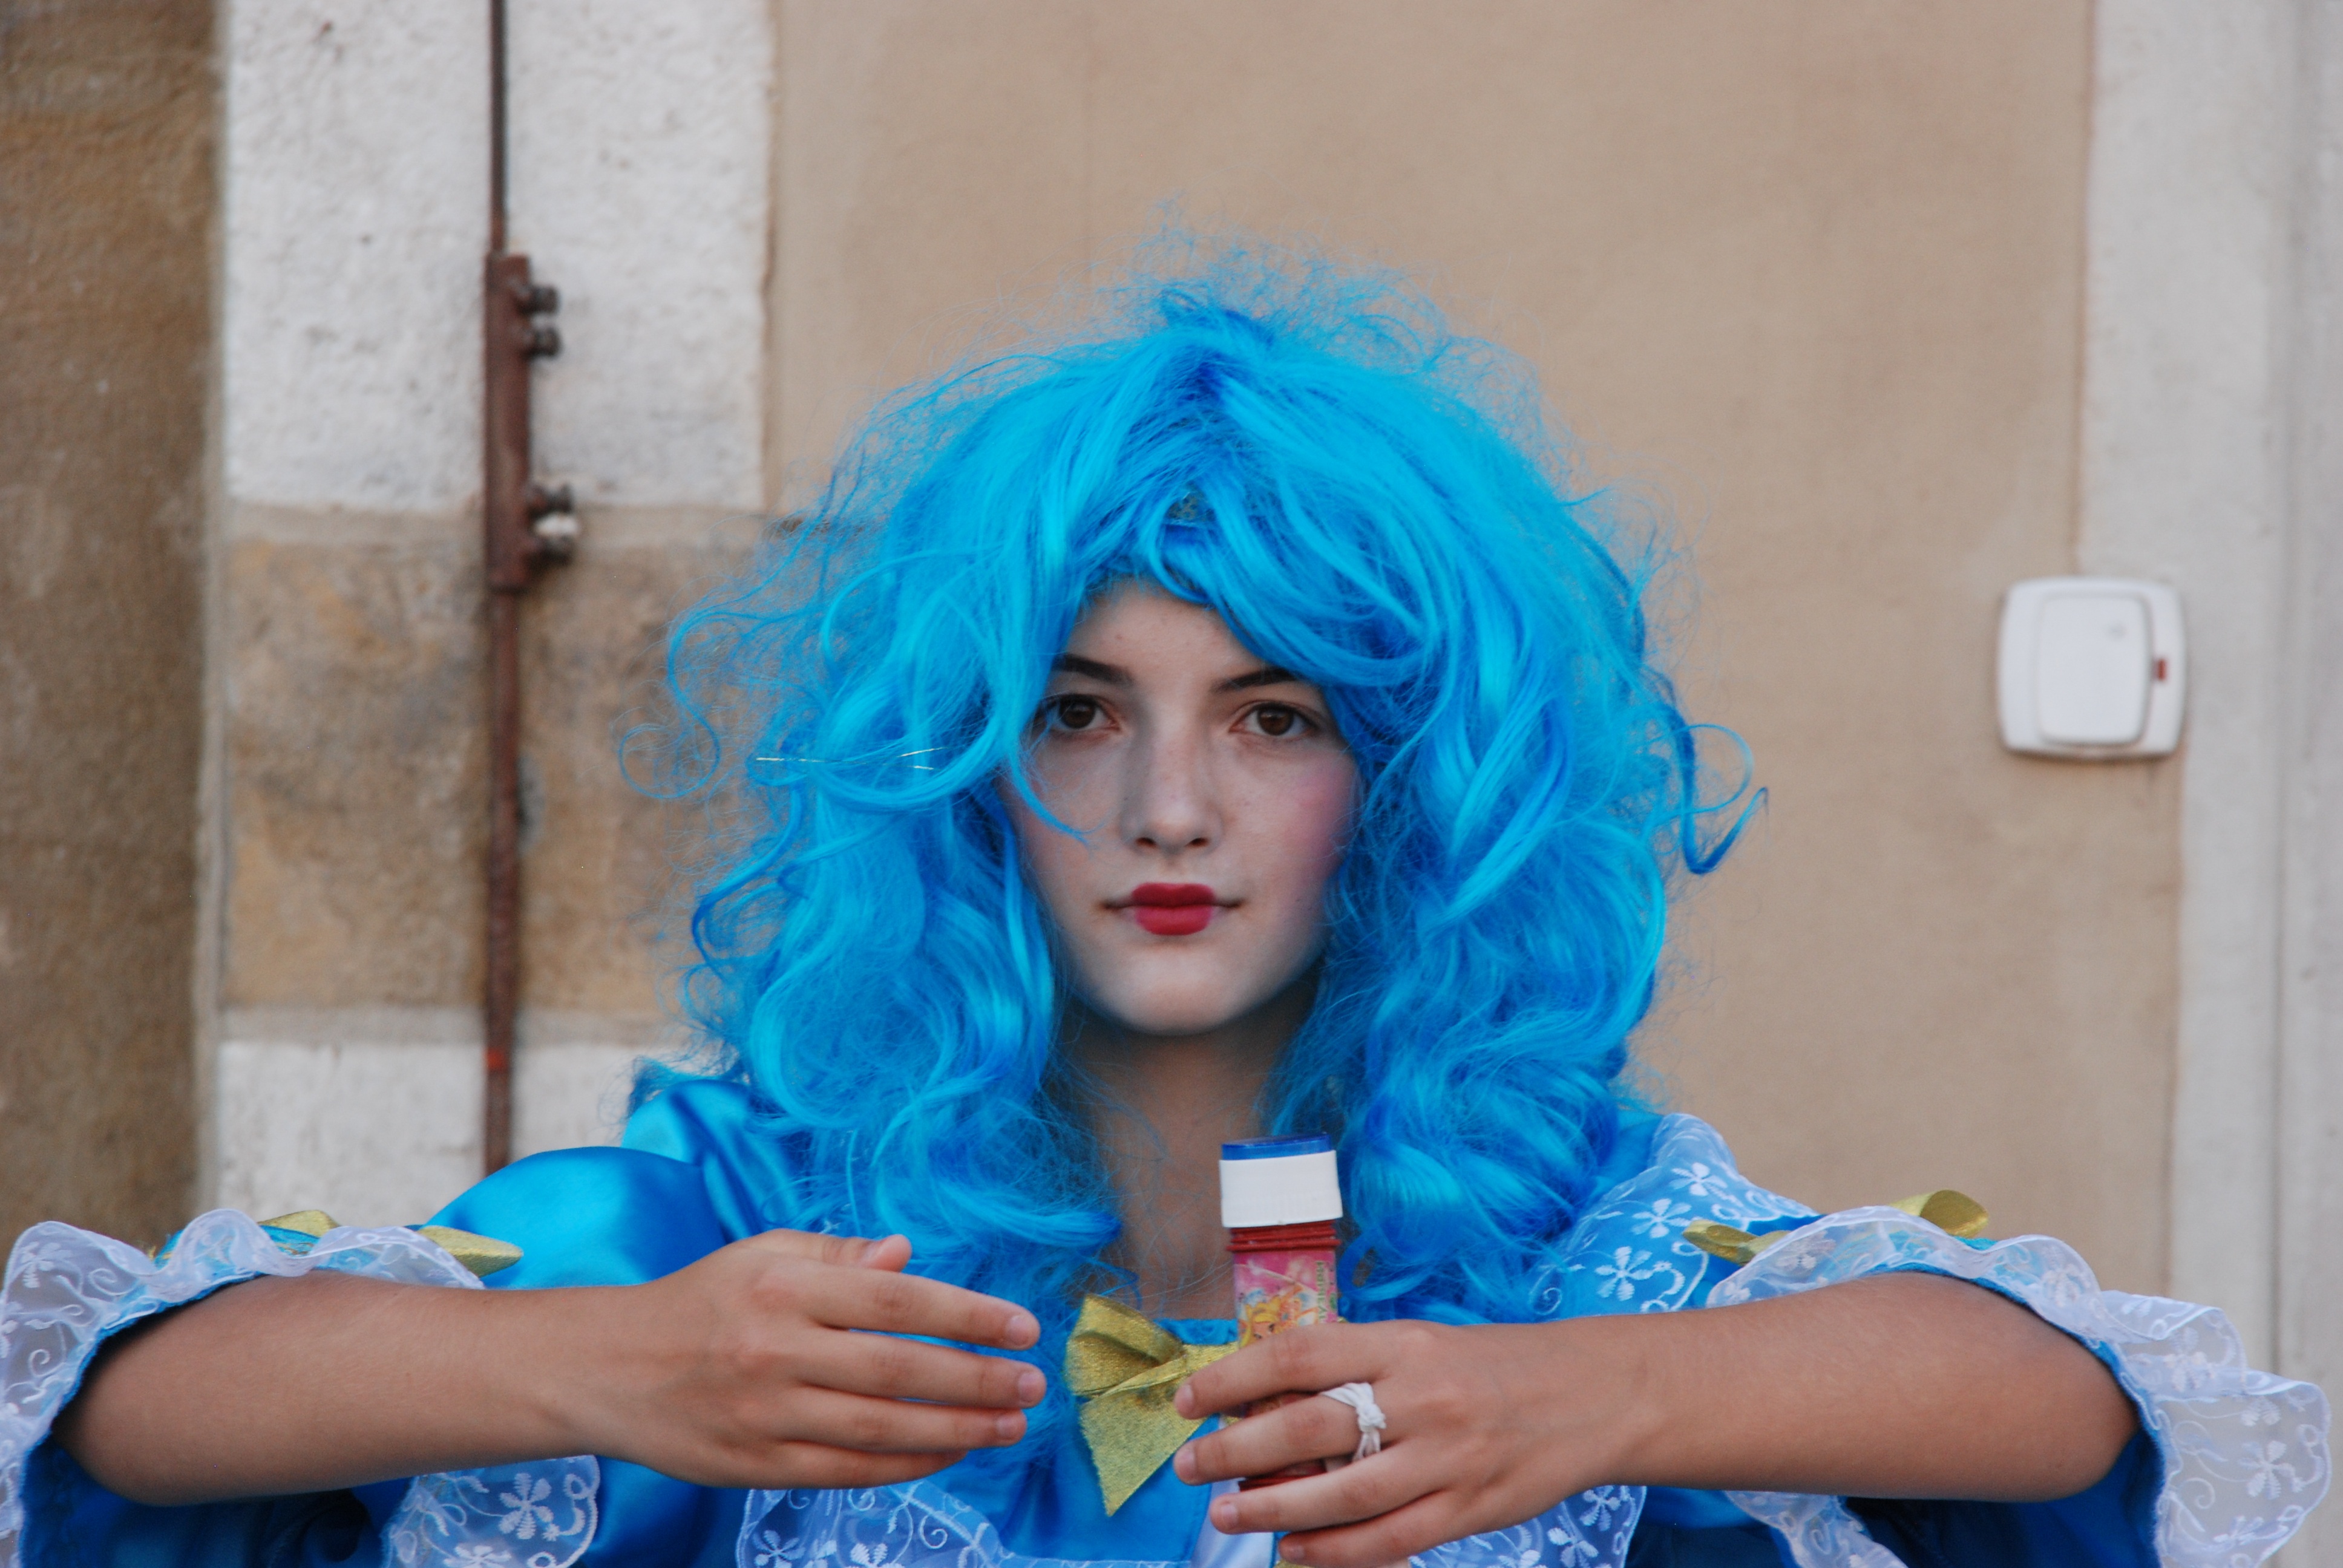
hair, artist, blue, clothing, hairstyle, long hair, clown, street artist, cosplay, costume, version, entertainment, pantomime, fashion accessory